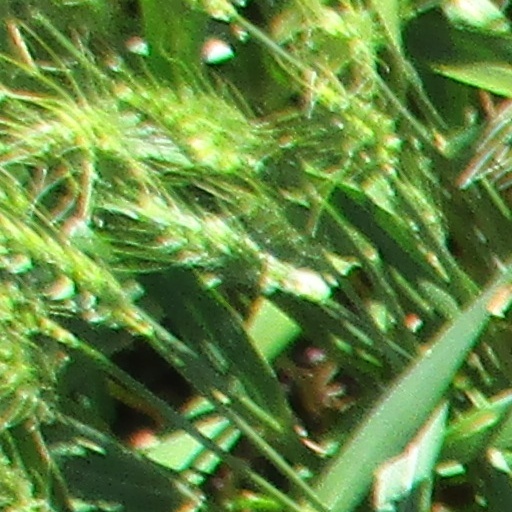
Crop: wheat